Ordsall Hall

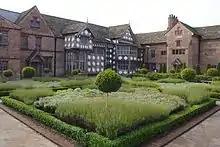
Ordsall Hall from the east, showing the south range to the left and the west range to the right

At the time of the 1666 hearth tax survey, Ordsall Hall was the largest house in Salford, with 19 hearths. The Oldfield family of Leftwich, near Northwich, bought the estate at the end of the 17th century, and in 1704 it was sold again, to John Stock, a trustee of Cross Street Chapel. His family were probably the last owners to reside at the hall. The Stocks lived in the hall's central section, comprising "a large hall, lounge dining room, a chapel, six rooms on a floor, with brewhouse, large courts, stable, etc", while the two wings were leased to tenants from about 1700. In 1756, the hall was sold to Samuel Hill of Shenstone, Staffordshire. Two years later, on Hill's death, the house passed to his nephew, Samuel Egerton of Tatton.